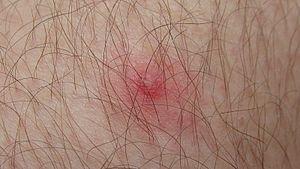
Le microbiote cutané humain est la communauté de micro-organismes opportunistes, saprobiontes, souvent symbiotes et parfois pathogènes qui composent la « flore cutanée ». C'est la partie externe du microbiote de l'organisme humain. De manière générale, la biodiversité bactérienne limite le risque de colonisation de la peau par une bactérie pathogène et constitue une protection contre l'inflammation de la peau. Une partie du microbiote cutané est partagé avec le microbiote des muqueuses, notamment respiratoires.